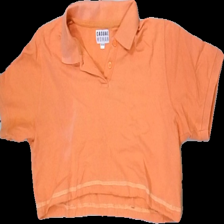
View: front
Type: T-shirt
Category: Ladies
Brand: Not in the list
Brand text on label: casual woman
Colors: Orange
Material: 100% cotton
Cut: Cropped
Size: 38
Season: All
Damage location: middle center
Price range: <50
Recommended usage: Export
Description: orange kort tröja, urtvättad
Comment: urtvättad